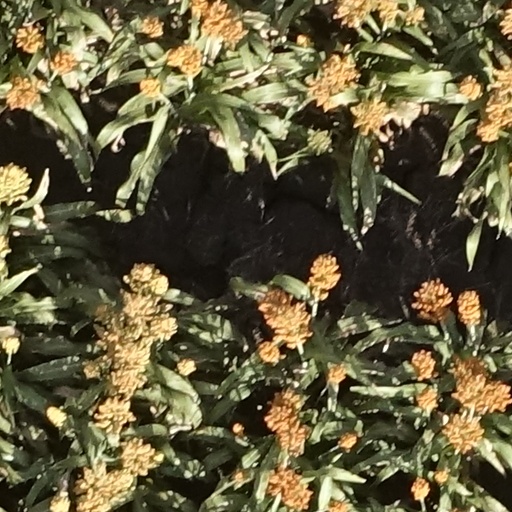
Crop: sorghum